Military organization of the Germanic peoples

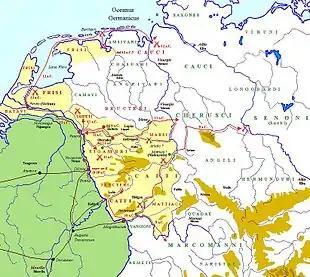
Drusus the Elder's campaigns in Germania from 12 to 9 BC.

Having crossed the Rhine, he carried out raids and looting to terrorize the enemy and induce him to renounce new incursions into Gaul. Caesar, by repelling the Germanic peoples across the Rhine during these years, had in fact transformed this river into what would be one of the most important natural barriers of the Empire for the next four to five centuries. It had, therefore, not only stopped the migratory flows of the Germani, but also saved Celtic Gaul from the Germanic danger, thus giving Rome, which had won the war, the right to rule over all the peoples in its territory.